H. S. Doreswamy

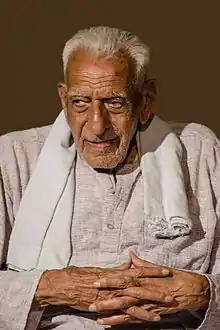
Doreswamy in September 2014

Harohalli Srinivasaiah Doreswamy (10 April 1918 – 26 May 2021) was an Indian journalist and activist. He was a member of the Indian independence movement, and became a centenarian in April 2018. He ran the publication house of "Sahitya Mandira" and the Indian nationalist newspaper "Pauravani" during the British Raj and the period afterwards. The historian Ramachandra Guha describes him as the "conscience of the state (Karnataka)" due to his activism.